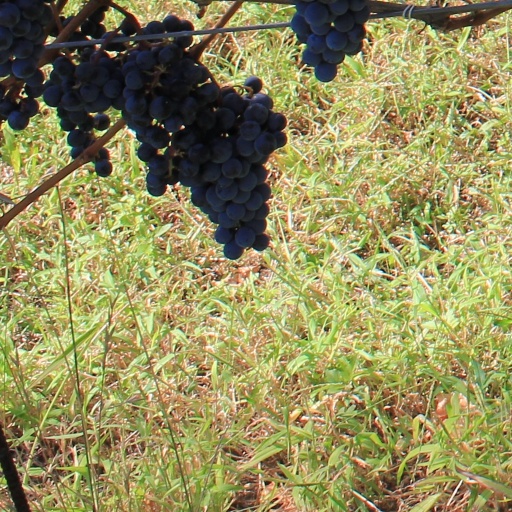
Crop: grape